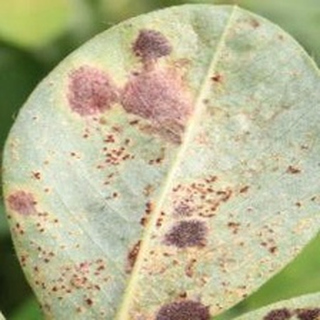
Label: groundnut_rust